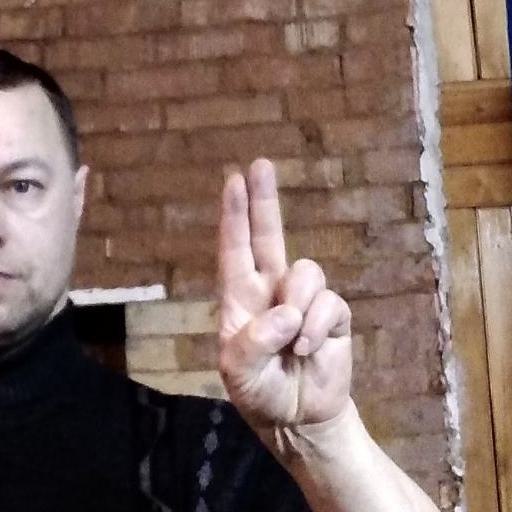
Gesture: two_up